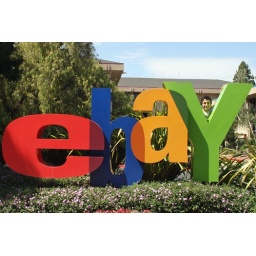
Fraser in the sign at the headquarters of ebay, taken during a 1 mile dog walk.